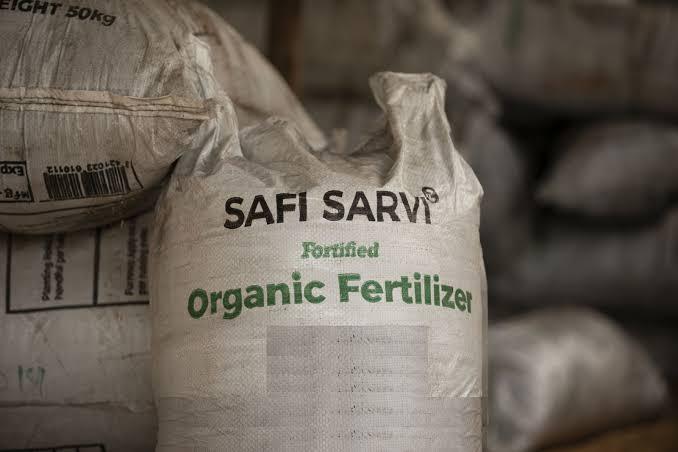
Mfuko mweupe wenye maandishi meusi na ya kijani uliotumika kuhifadhia mbolea ya kikaboni, ambayo huwekwa shambani ili kusaidia ukuaji na ustawishaji kwa mazao.